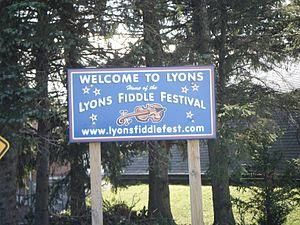
Lyons est un borough situé au nord-est du comté de Berks, en Pennsylvanie, aux États-Unis. En 2010, il comptait une population de 478 habitants. Il est incorporé le 20 juin 1927.